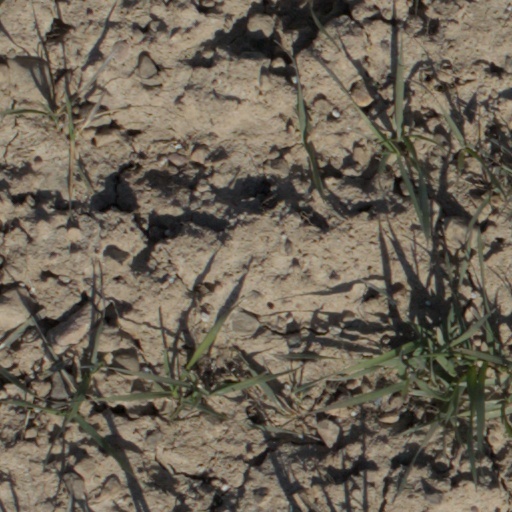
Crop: wheat